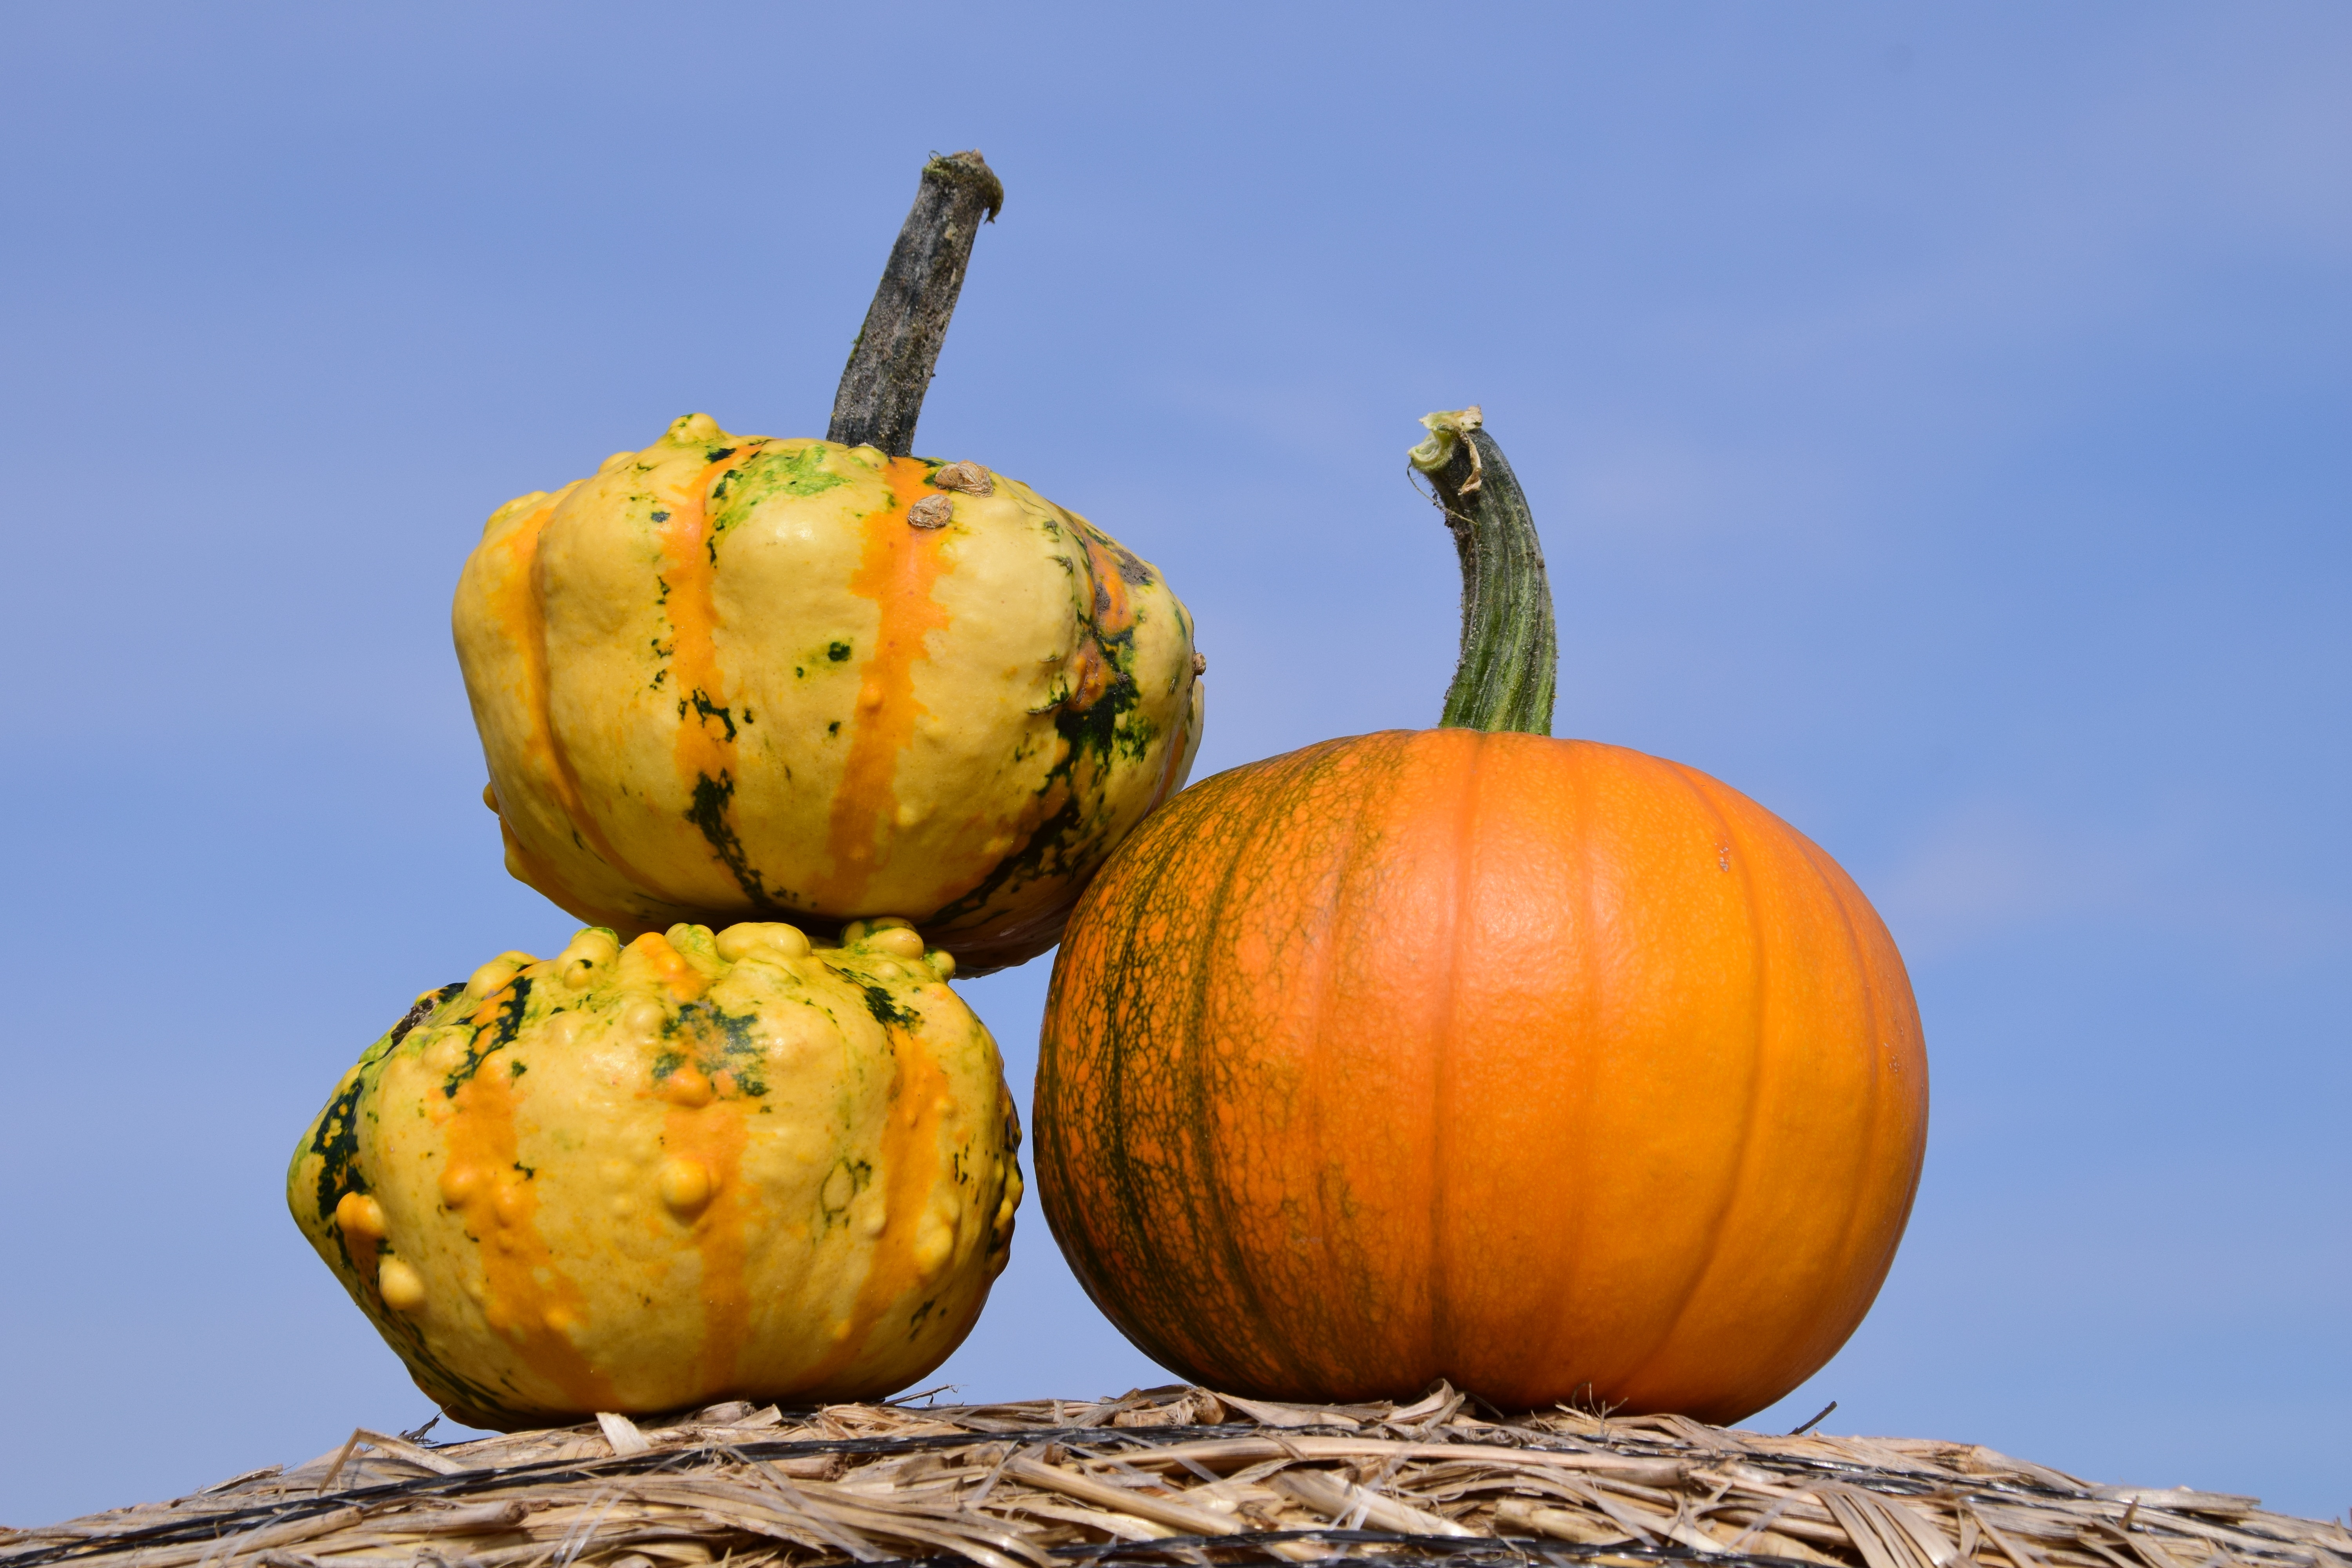
nature, plant, sky, fruit, rural, food, red, harvest, produce, vegetable, color, autumn, pumpkin, colorful, yellow, agriculture, gourd, thanksgiving, straw, fruits, beautiful, calabaza, golden autumn, cucurbita, flowering plant, winter squash, land plant, cucumber gourd and melon family